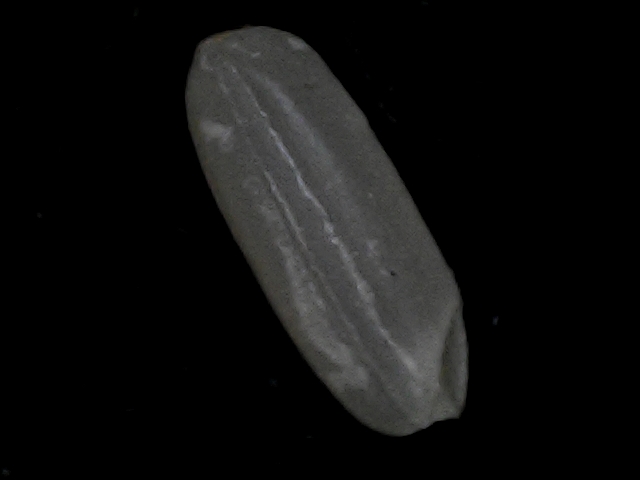
Rice variety: BD95